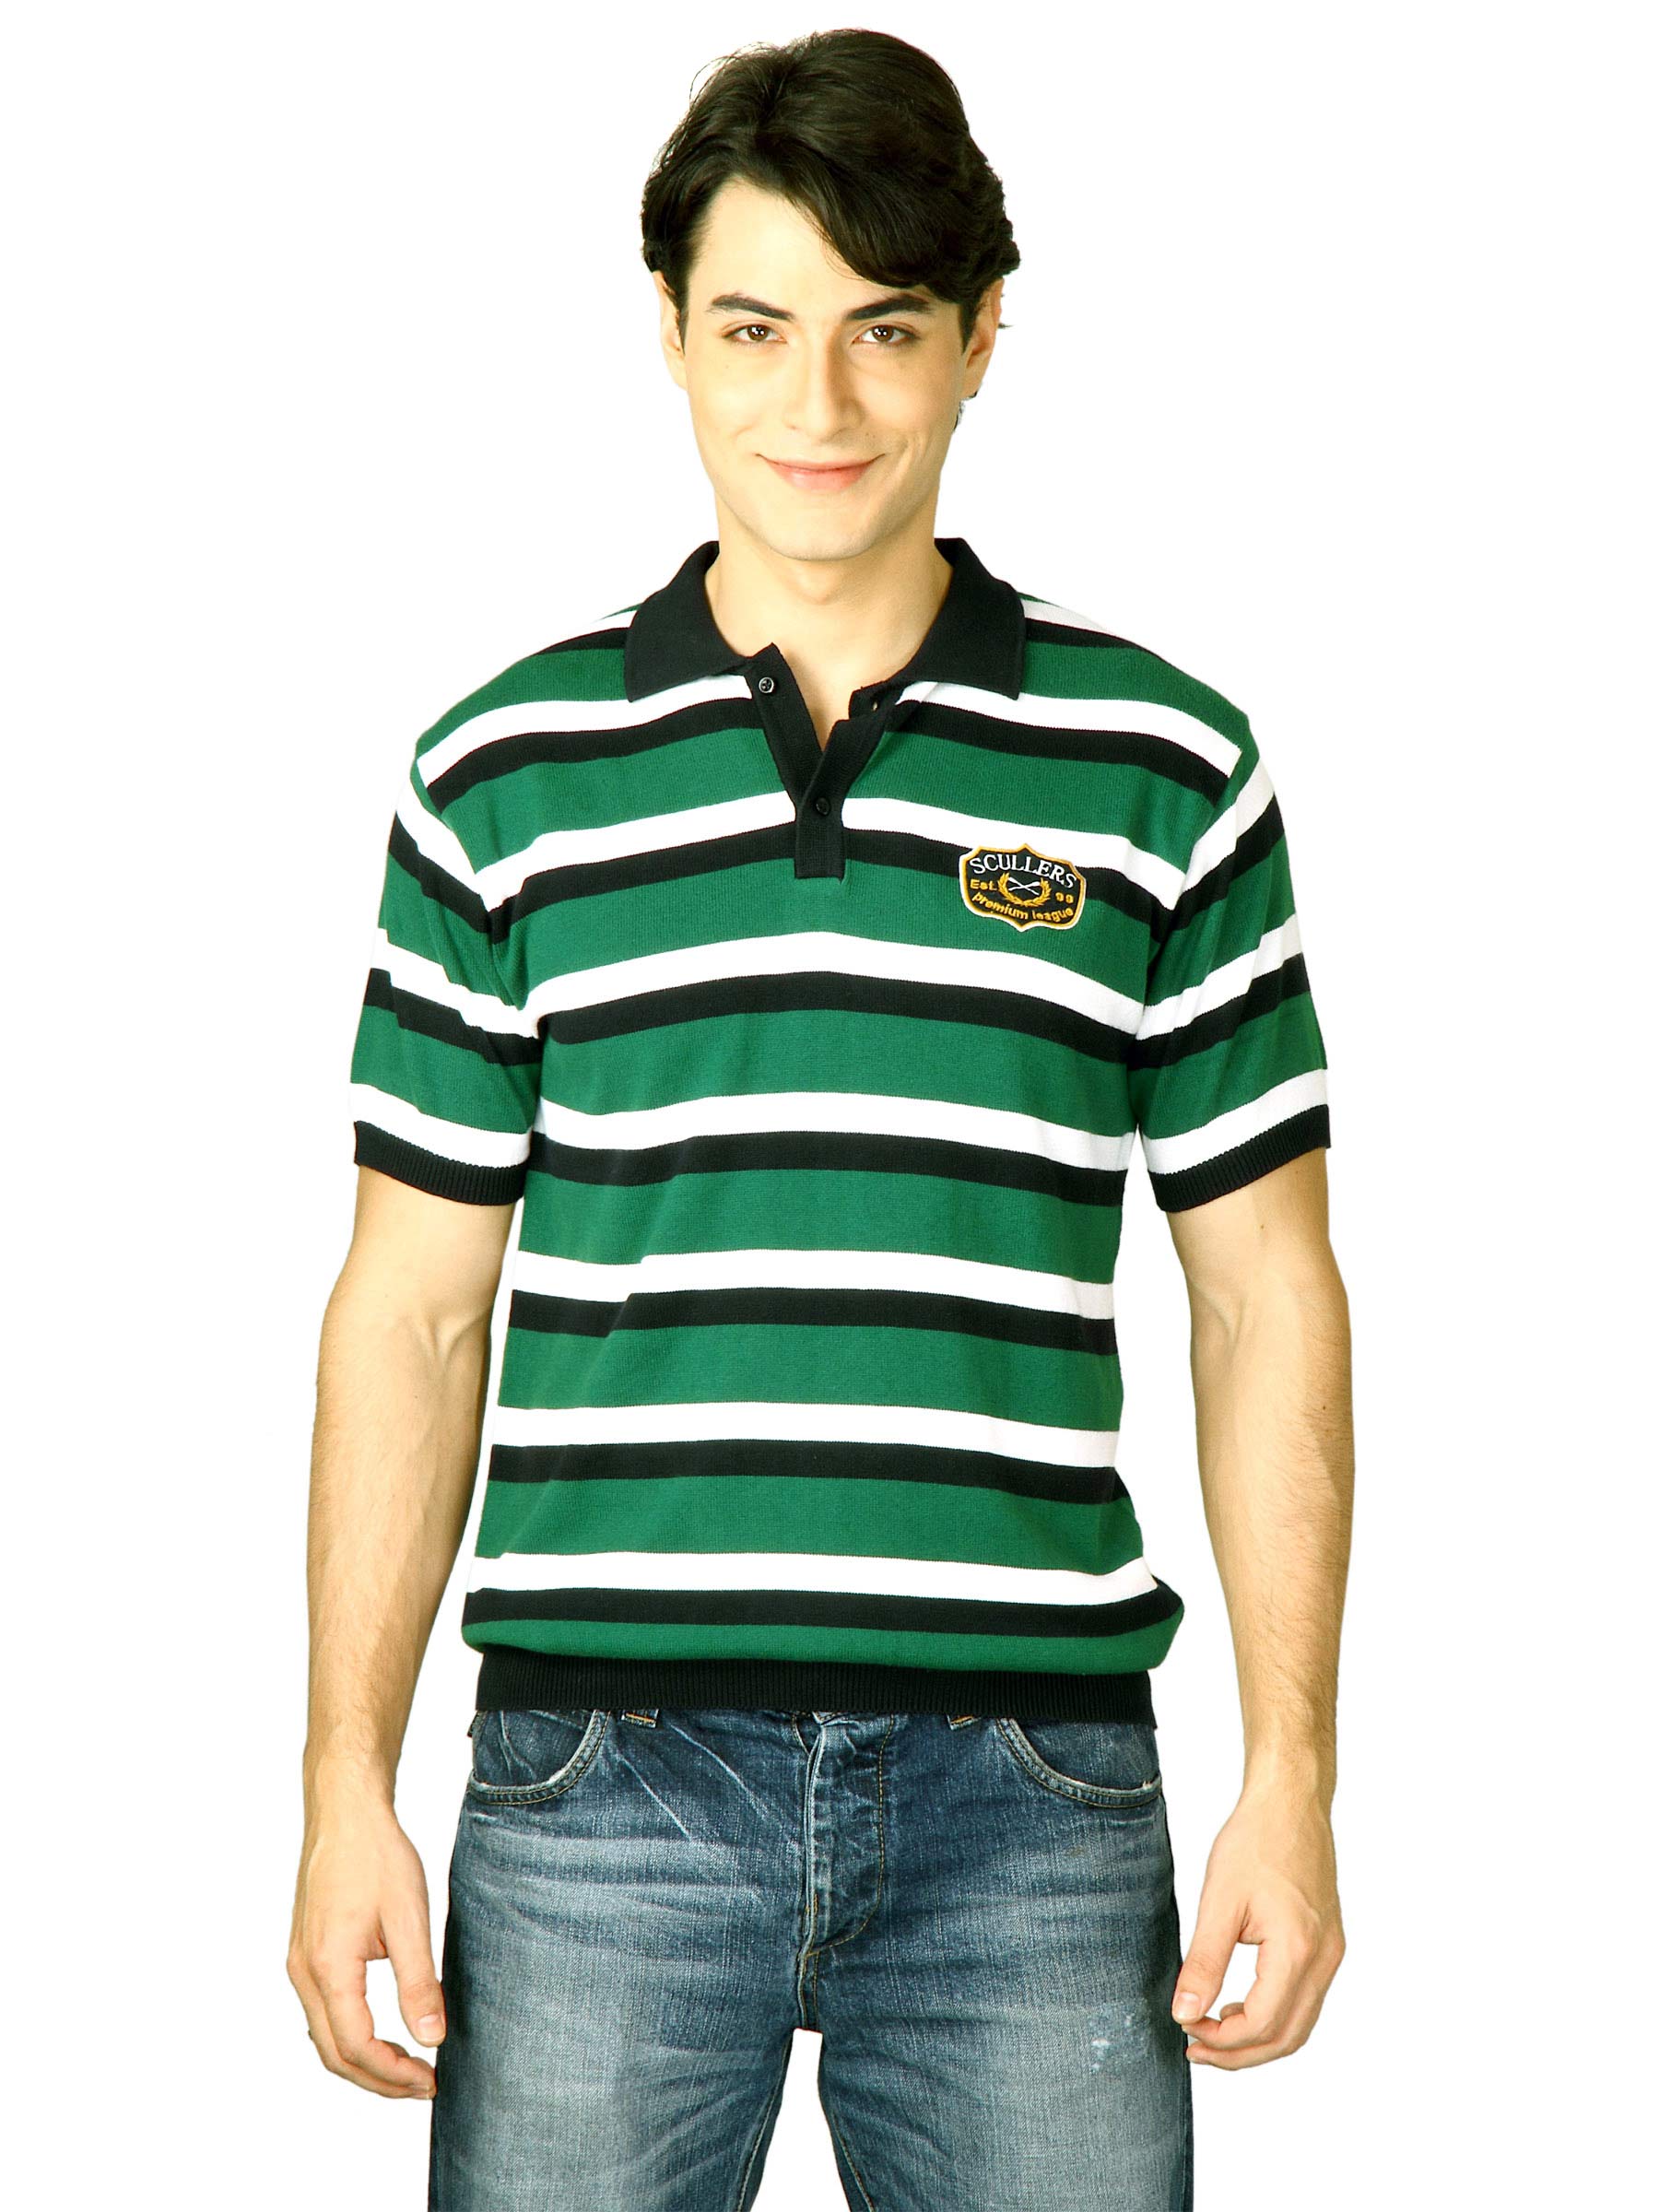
Scullers Men Green Polo T-Shirts
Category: Apparel / Topwear / Tshirts
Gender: Men
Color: Green
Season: Fall 2011
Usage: Casual